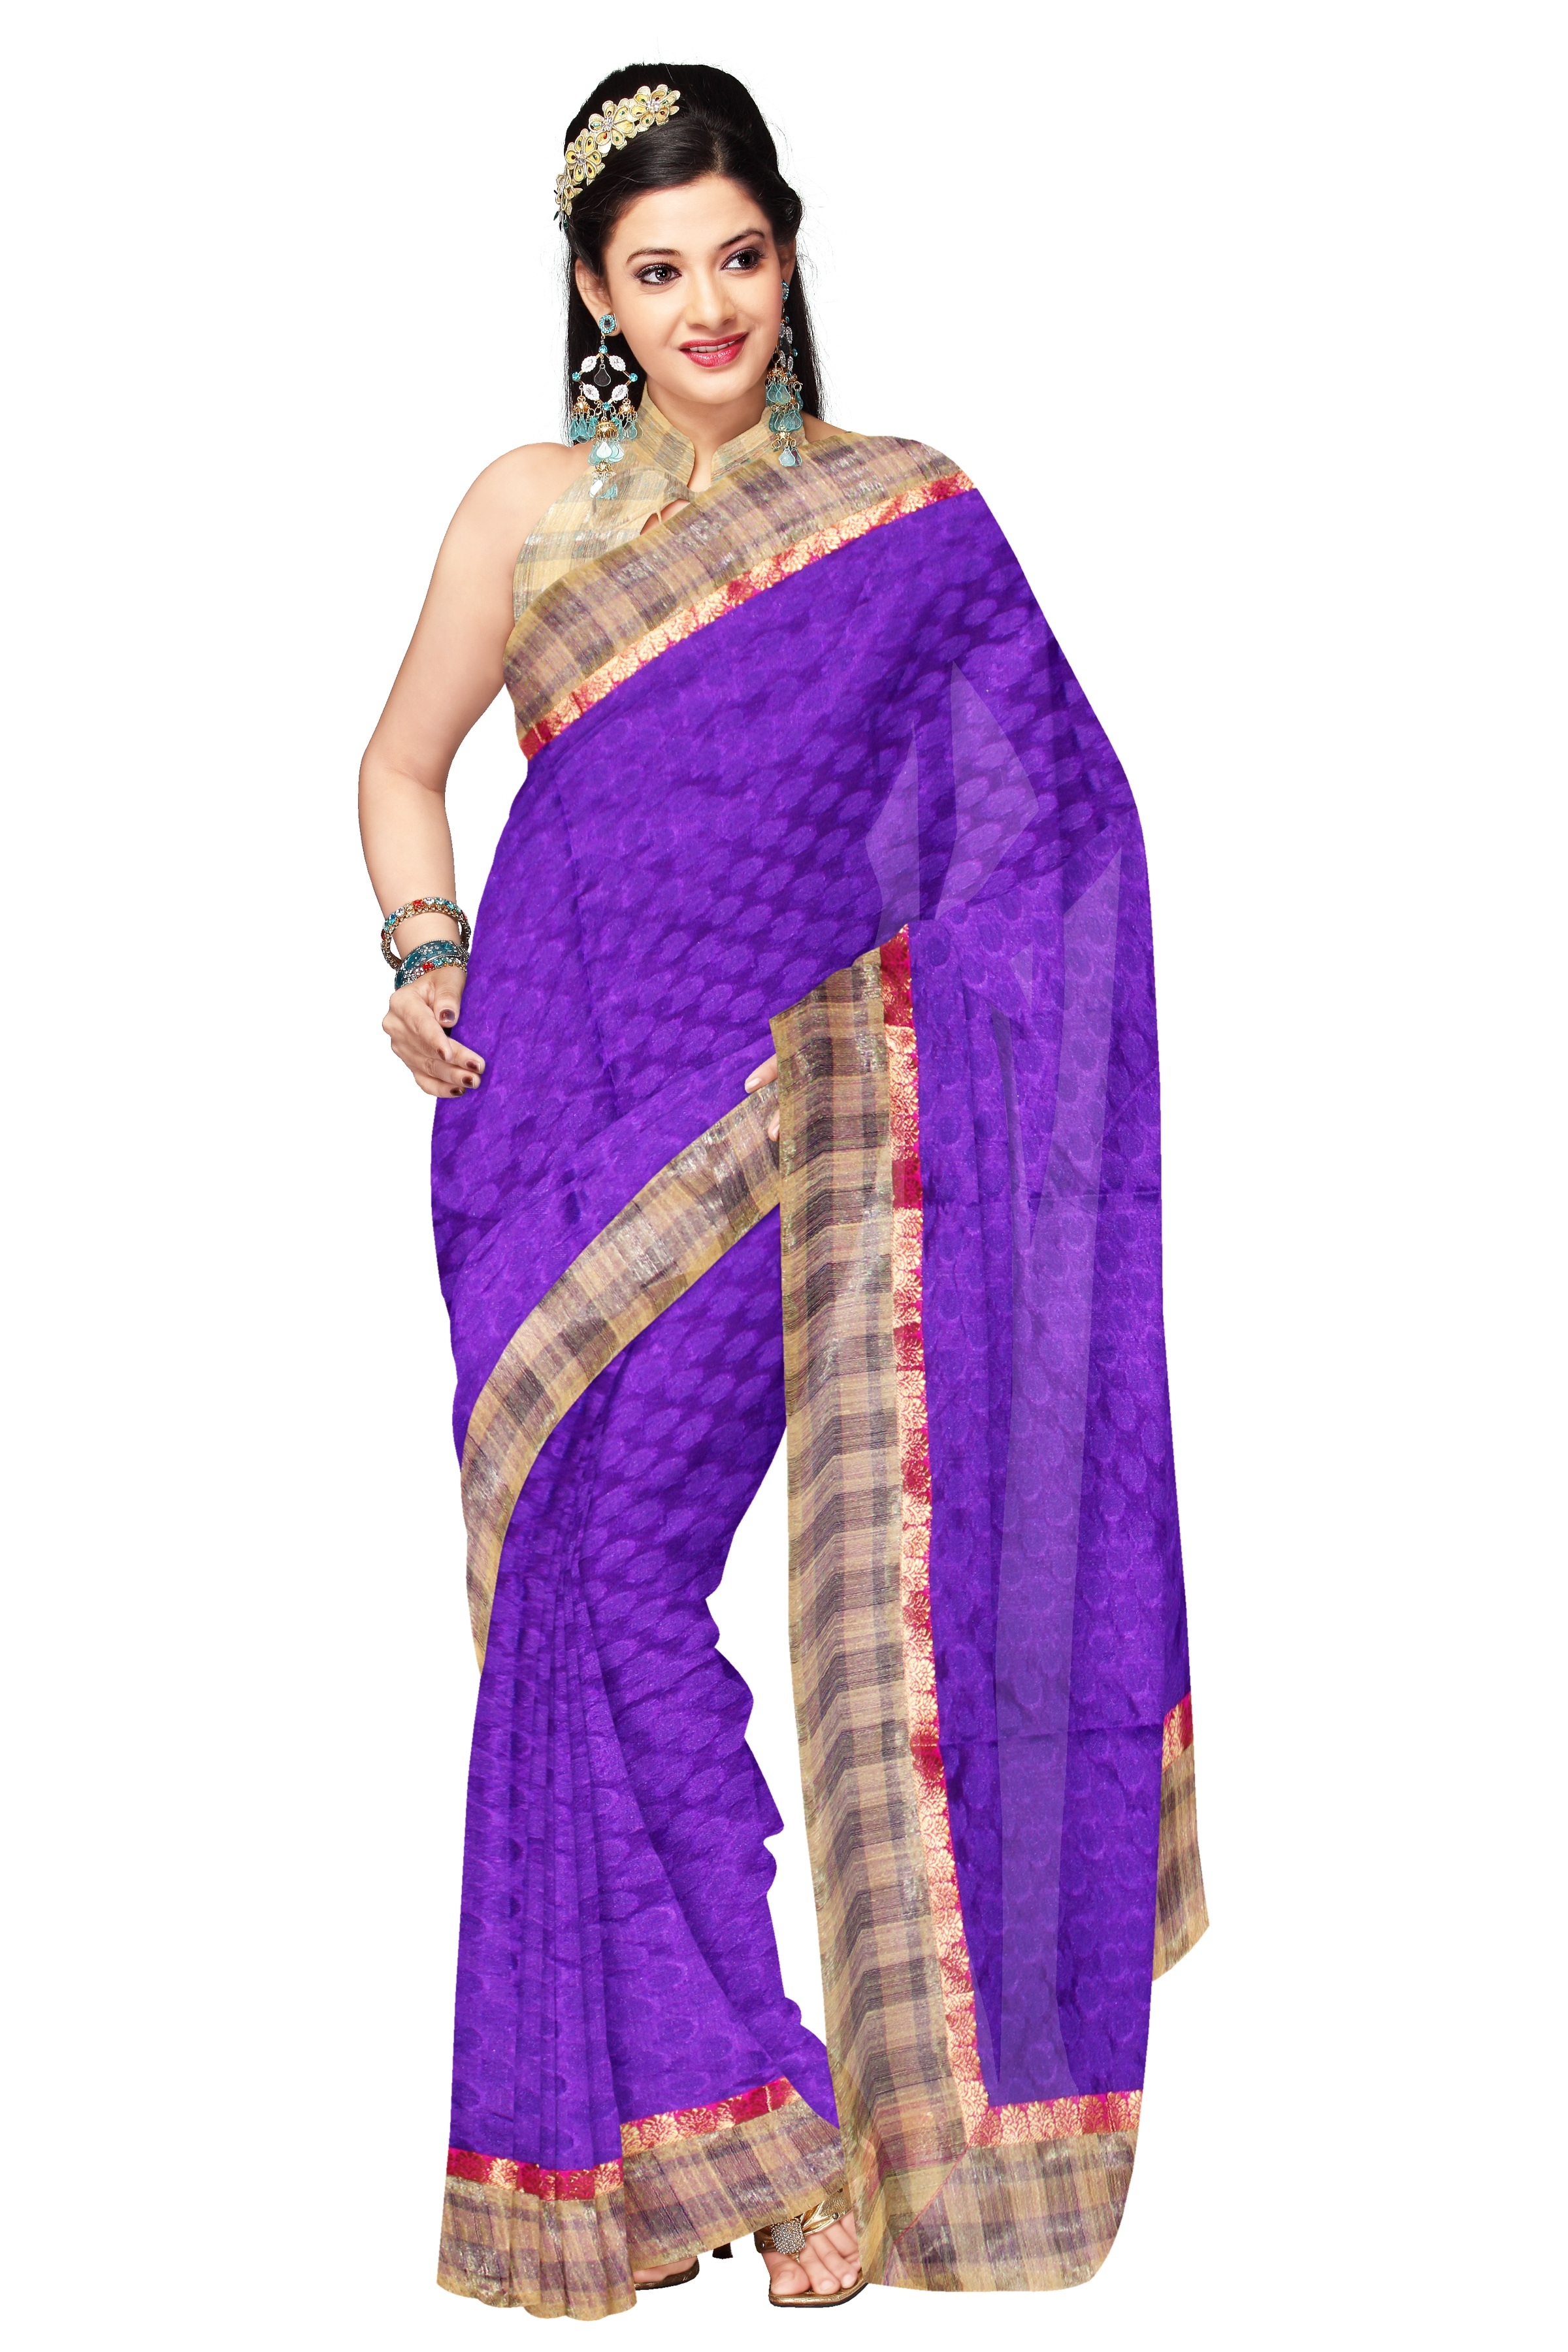
woman, purple, pattern, model, fashion, clothing, pink, material, textile, saree, dress, design, violet, peach, beauty, sari, lilac, magenta, cotton, indian, silk, gown, maroon, sleeve, formal wear